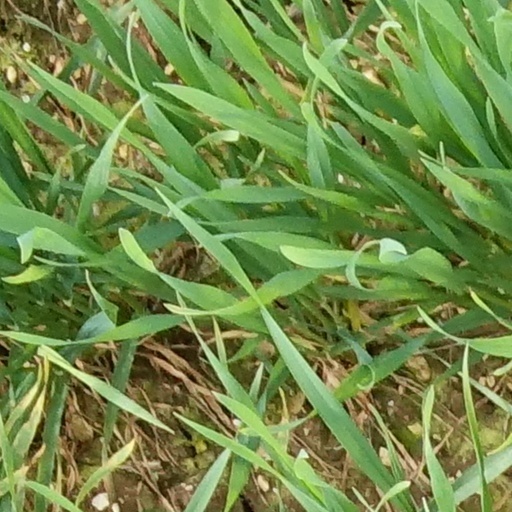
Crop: wheat